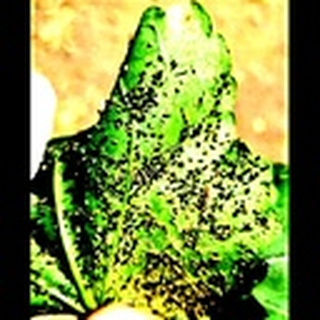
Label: cotton_aphids